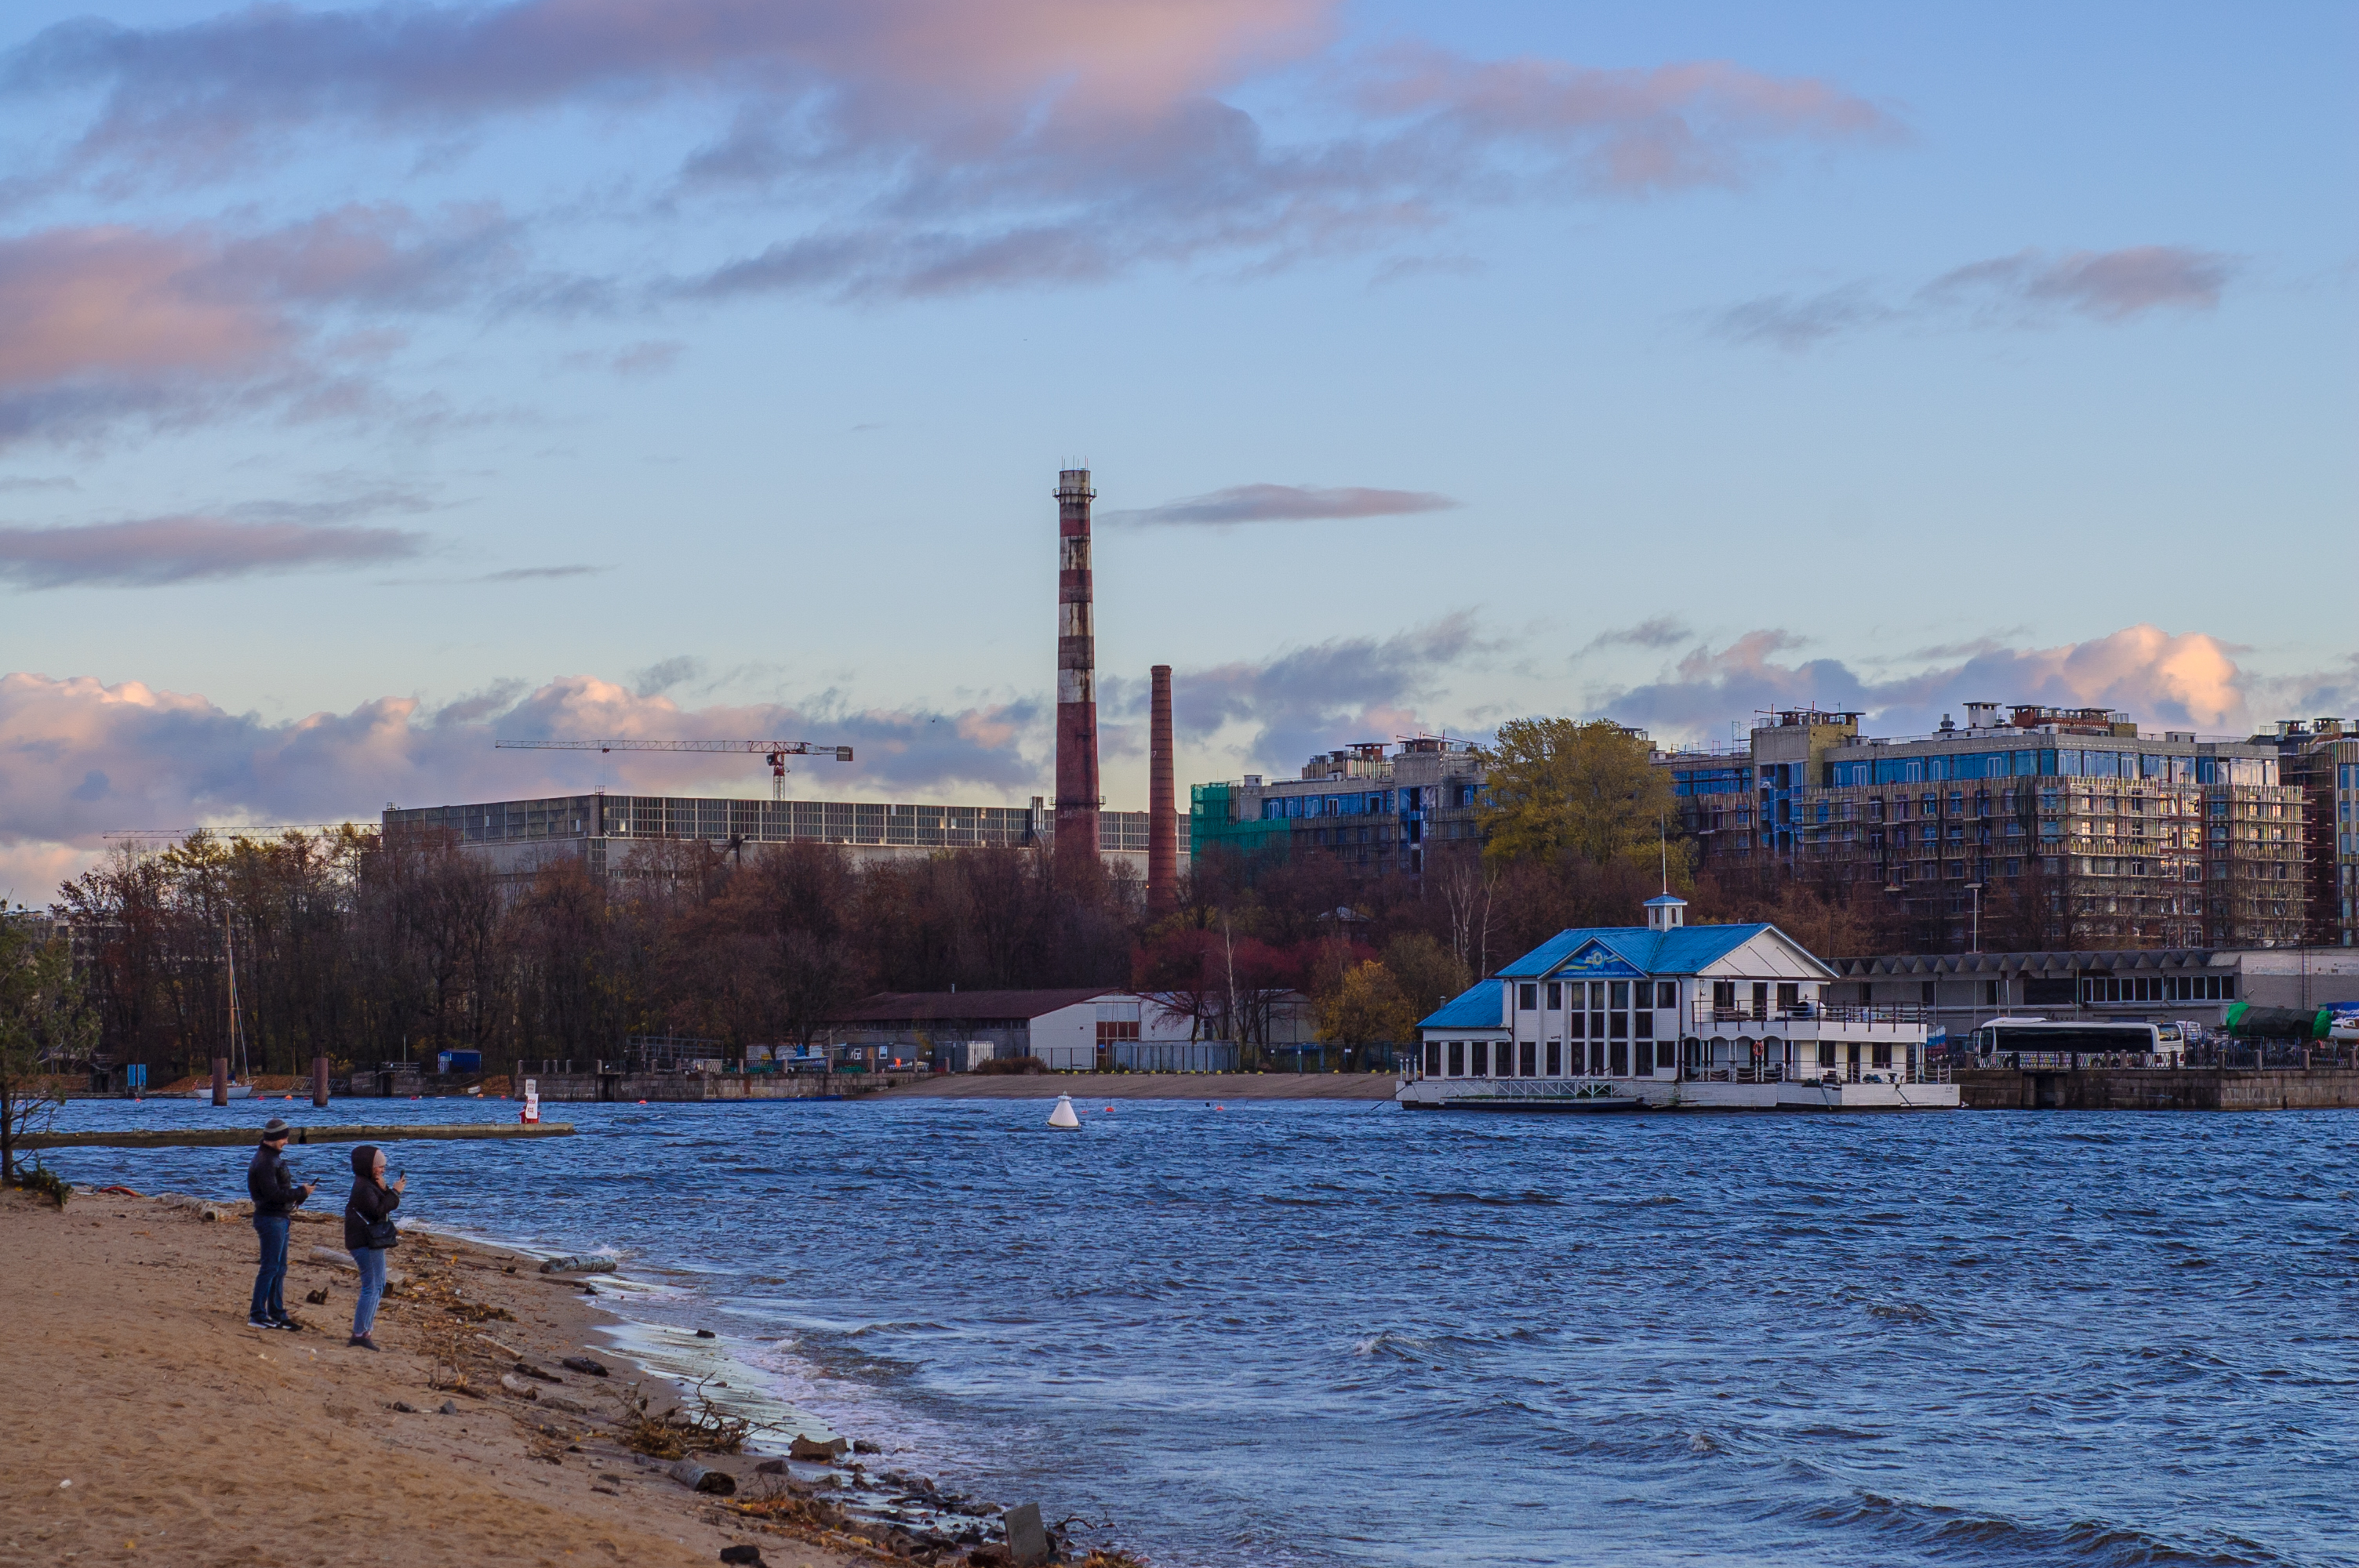
images, cloud, water, sky, building, daytime, tower, tree, coastal and oceanic landforms, horizon, bank, morning, waterway, street light, lake, city, tower block, cityscape, winter, beach, reflection, cumulus, evening, coast, wind wave, tourism, wave, bridge, ocean, leisure, channel, vacation, bay, tourist attraction, downtown, mixed use, skyline, water transportation, sea, dusk, river, monument, harbor